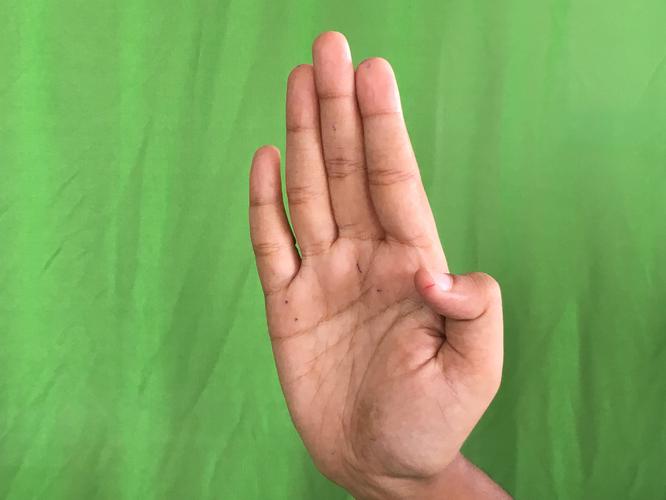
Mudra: Pathaka
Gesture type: single_hand